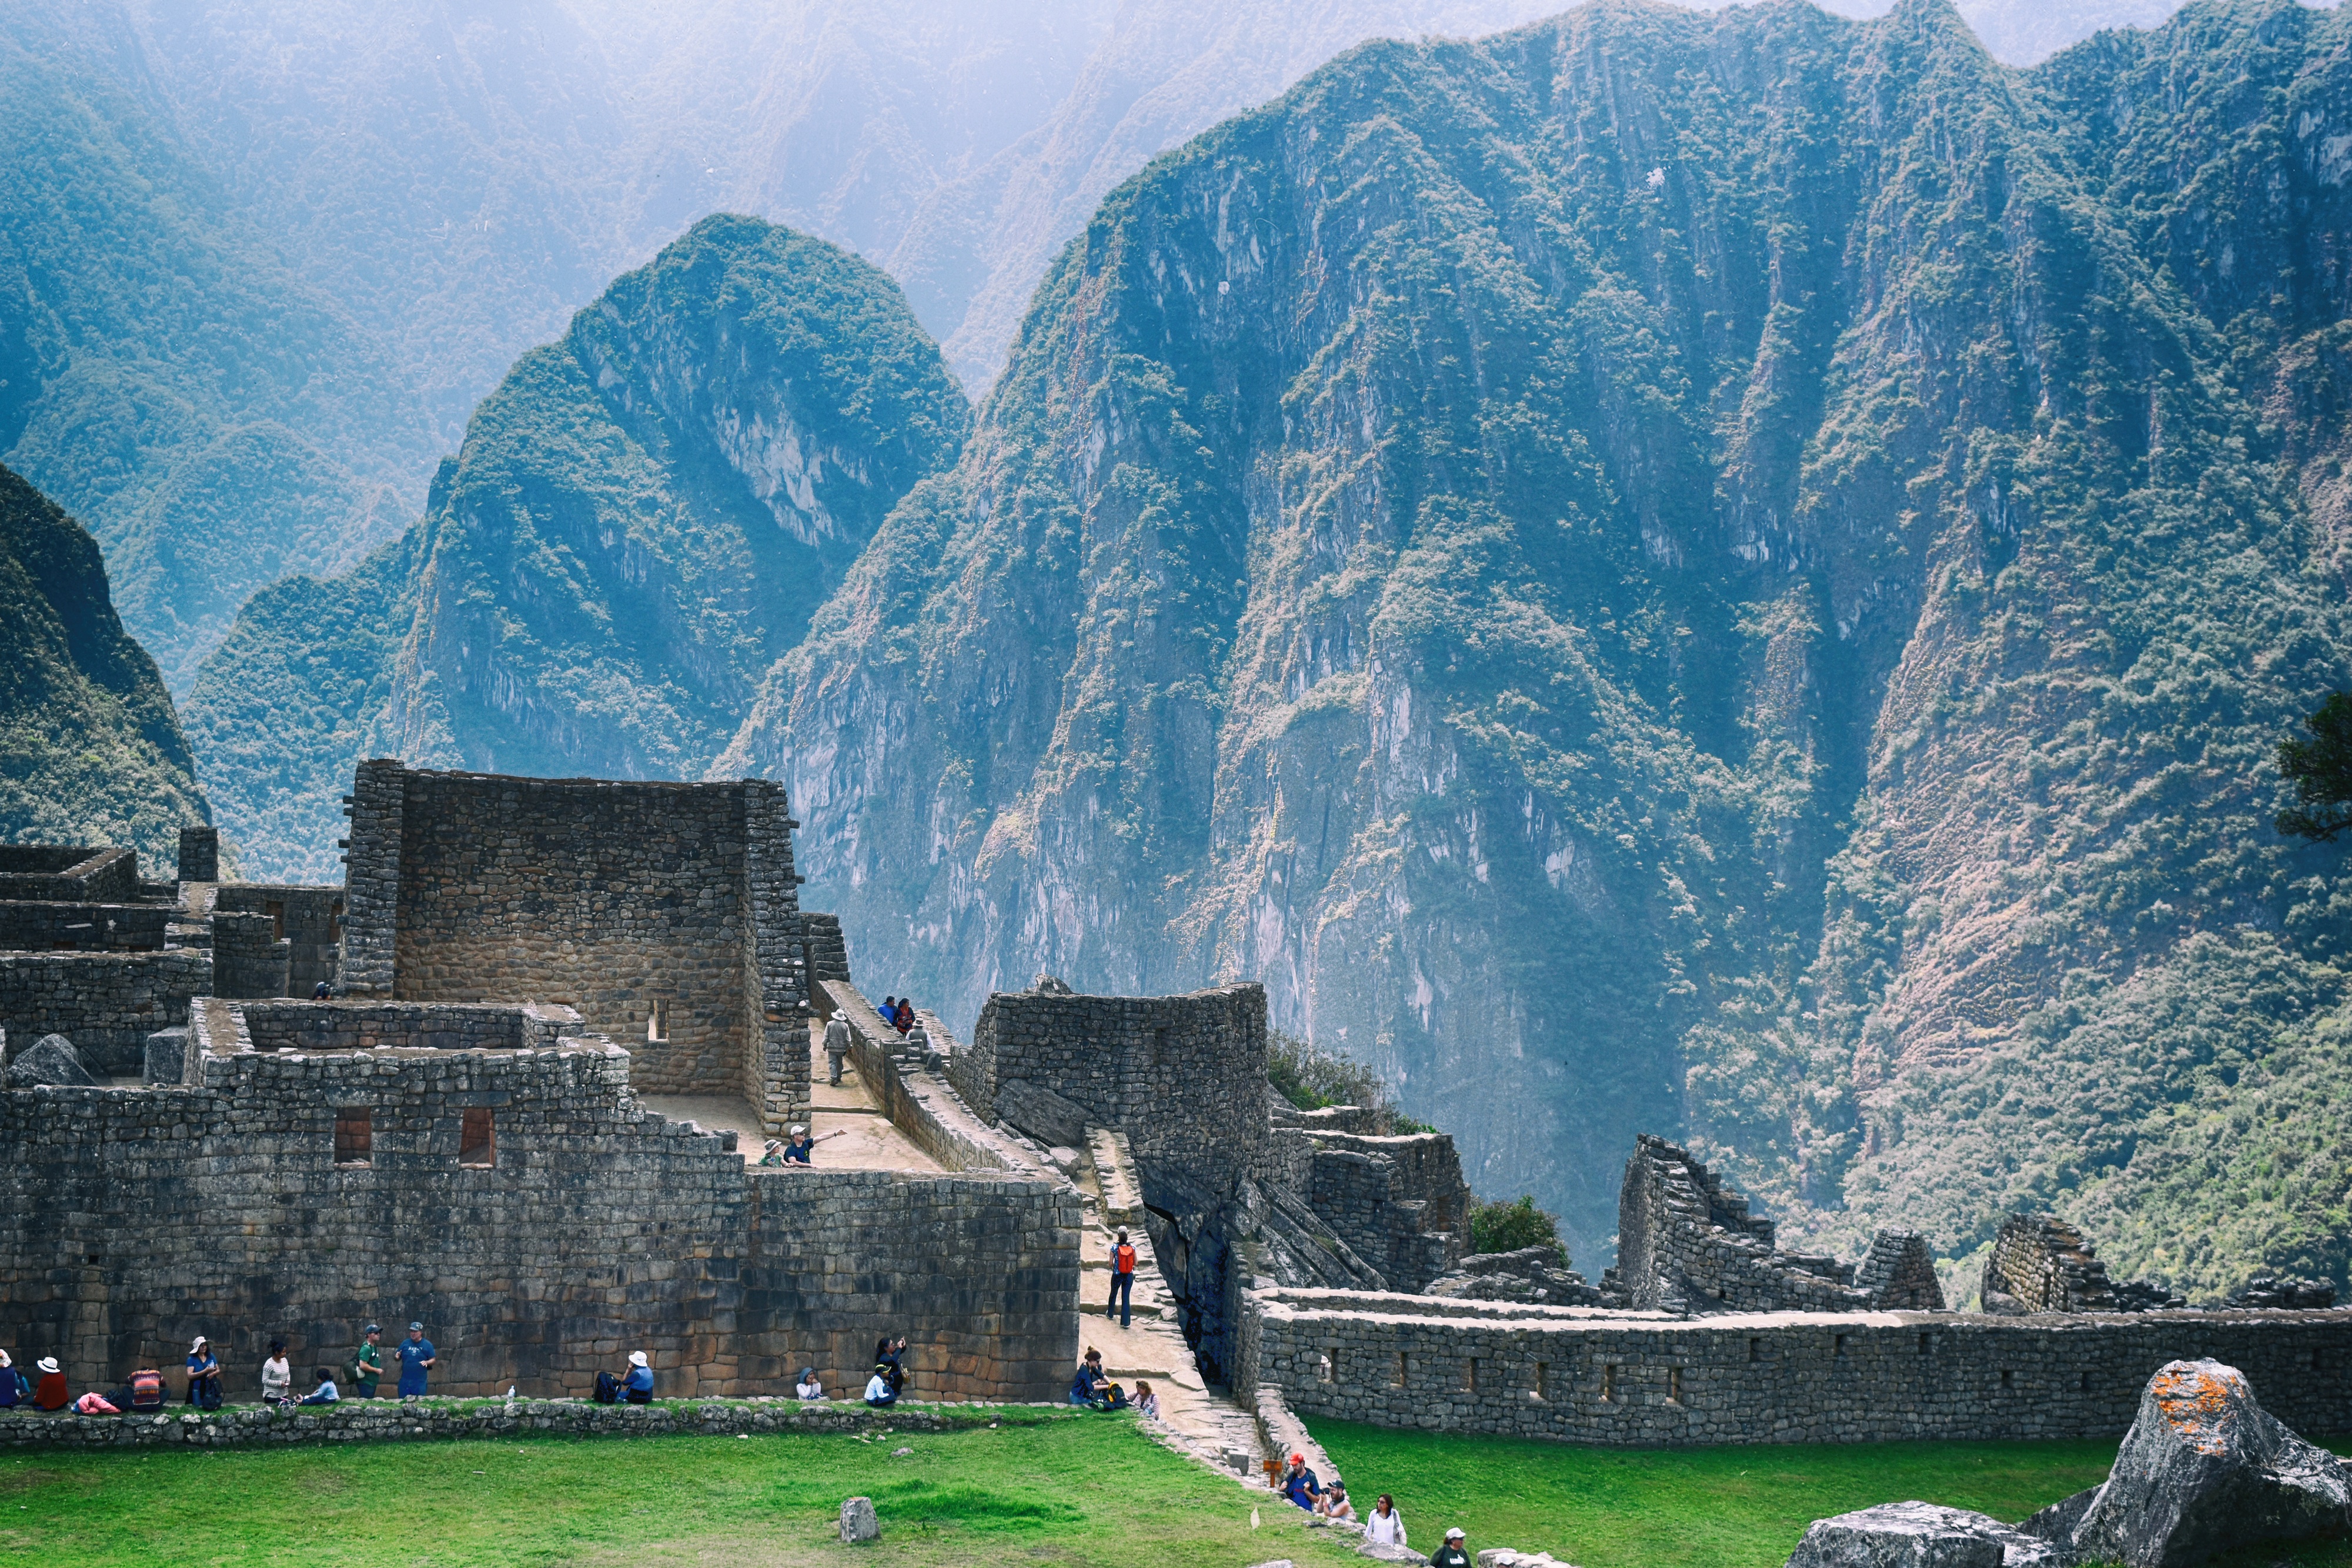
mountain, valley, mountain range, cliff, landmark, fjord, terrain, alps, landform, mountainous landforms